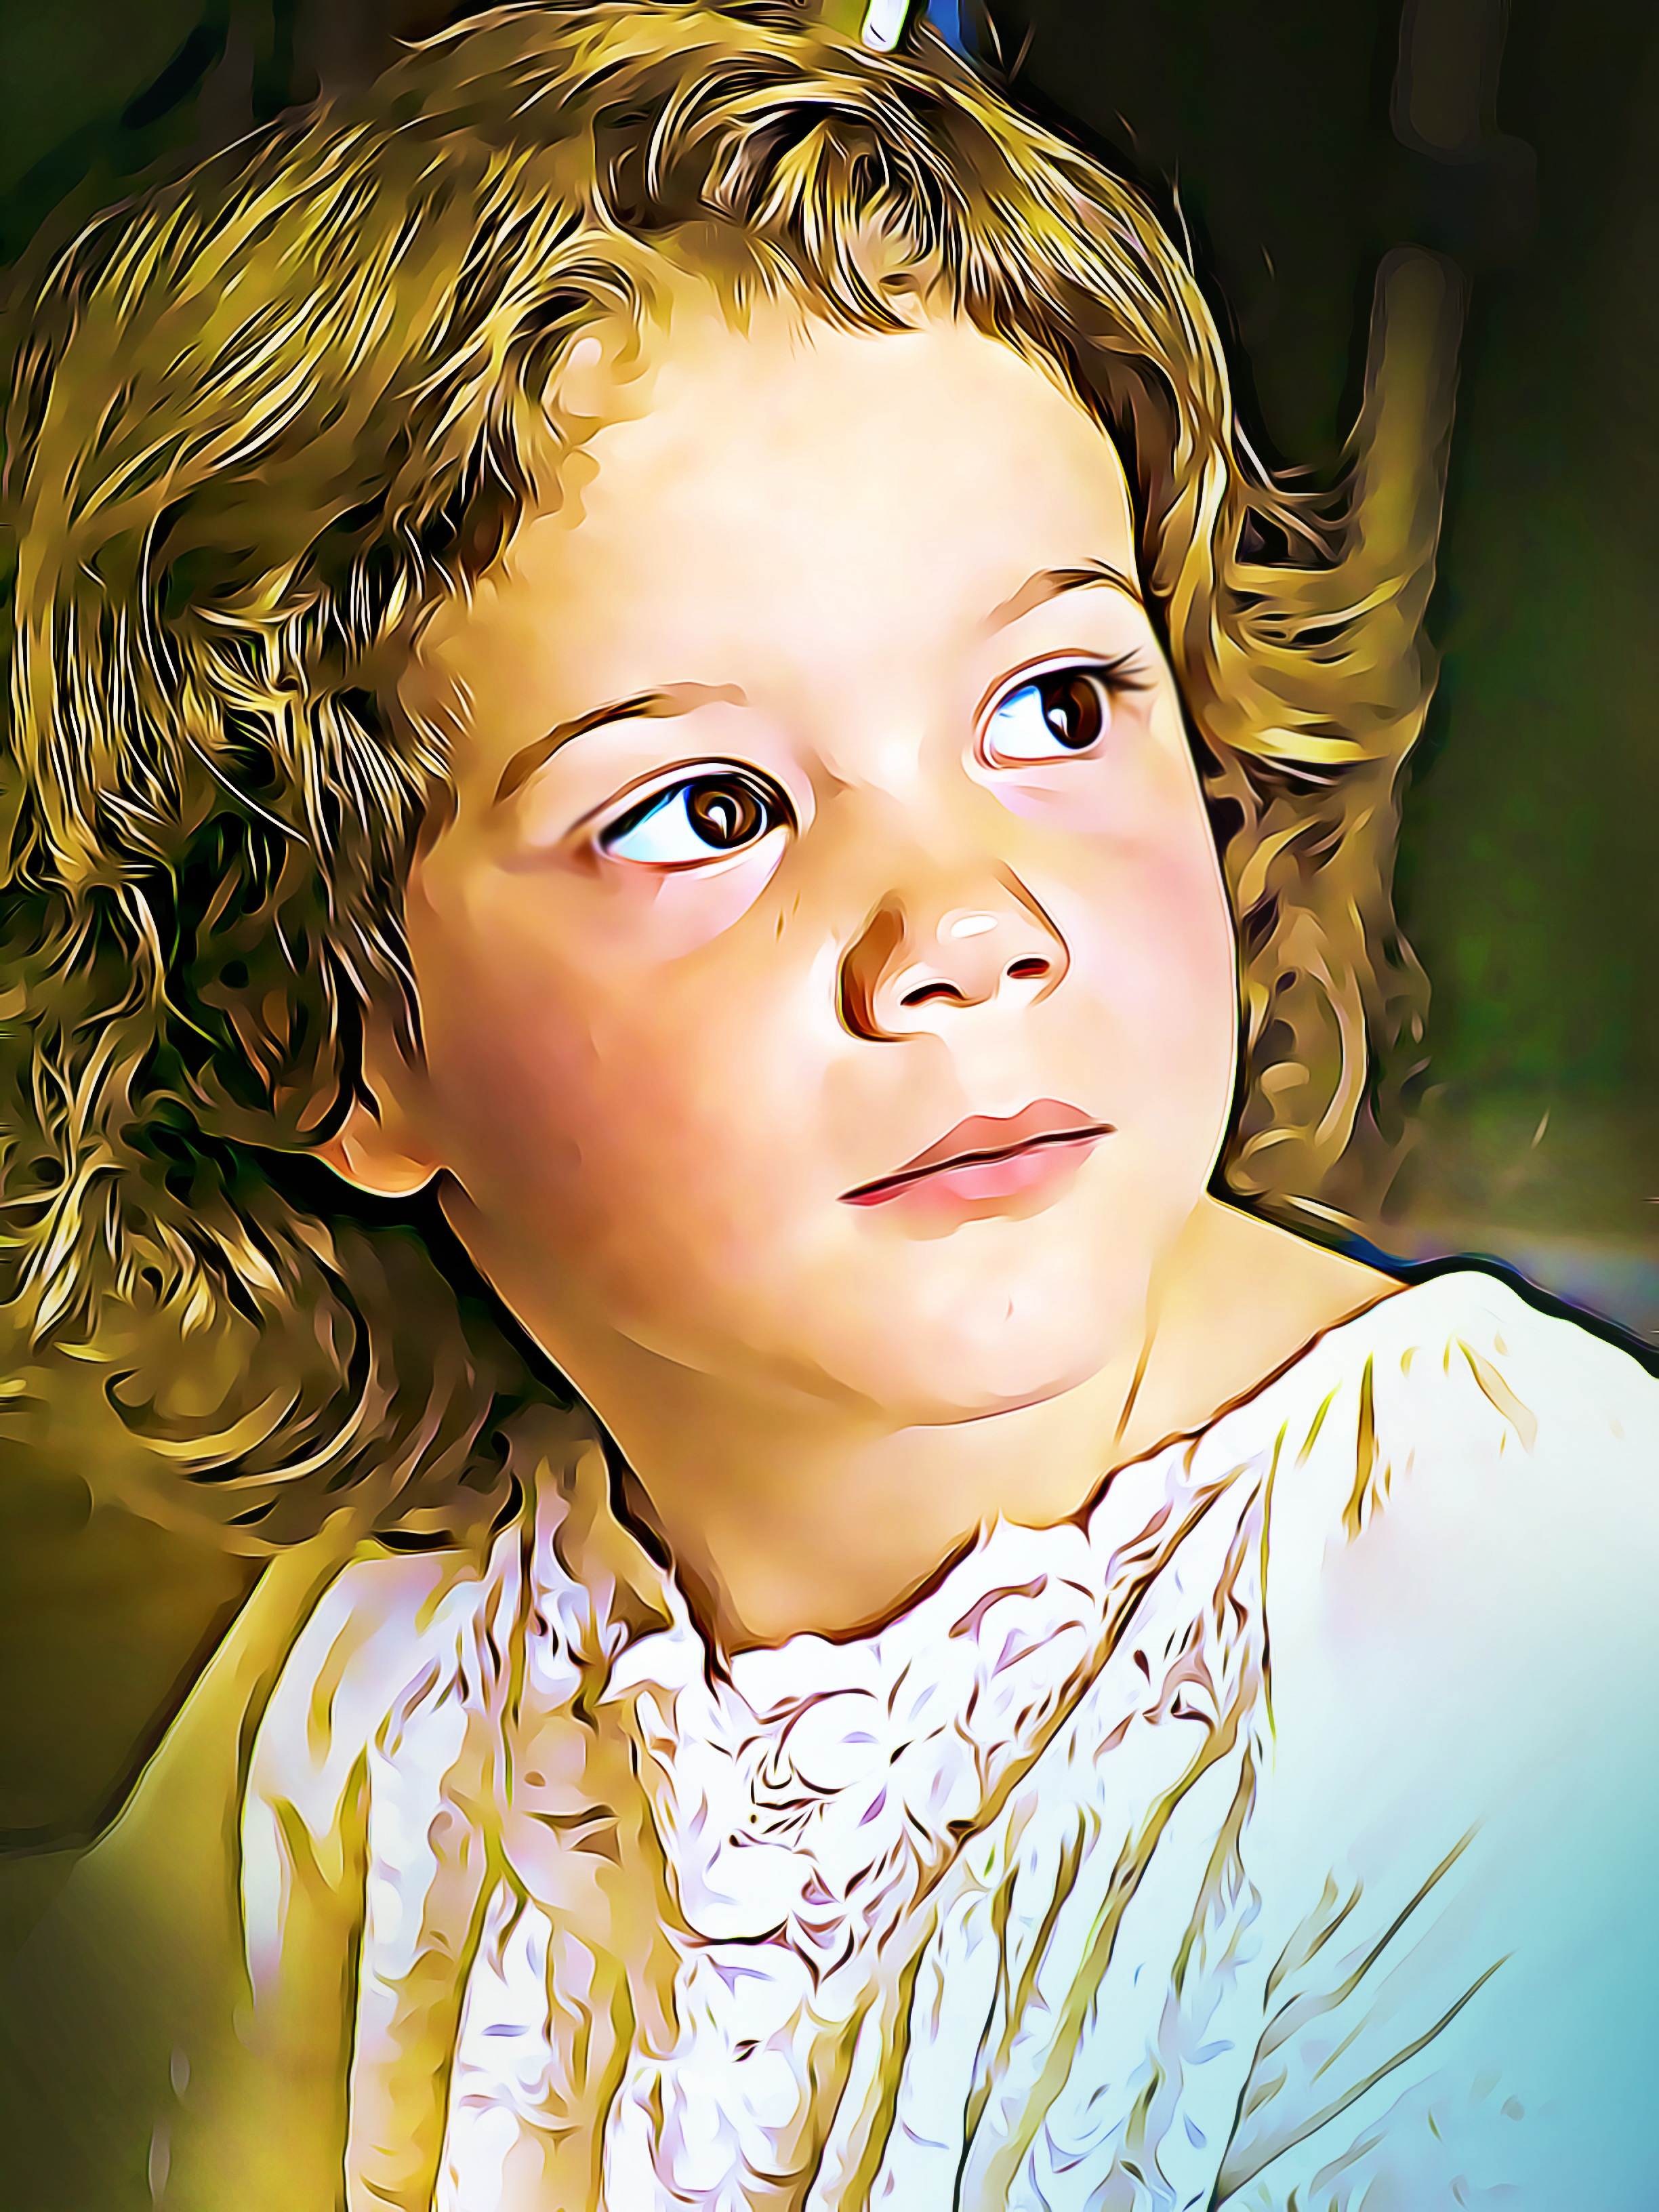
color, face, facial expression, hair, person, woman, beauty, girl, portrait, photography, lady, smile, skin, child, head, hairstyle, portrait photography, model, eye, photo shoot